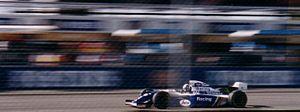
Résultats du Grand Prix automobile de Grande-Bretagne de Formule 1 1994 qui a eu lieu sur le circuit de Silverstone le 10 juillet.
David Marshall Coulthard, né le 27 mars 1971 à Twynholm dans le Dumfries and Galloway, est un pilote automobile écossais qui a disputé le championnat du monde de Formule 1 de 1994 à 2008. Coulthard a disputé 246 Grands Prix et remporté 13 victoires.